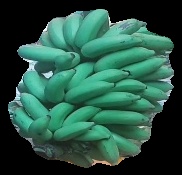
Variety: elakki-bale
Grade: grade2